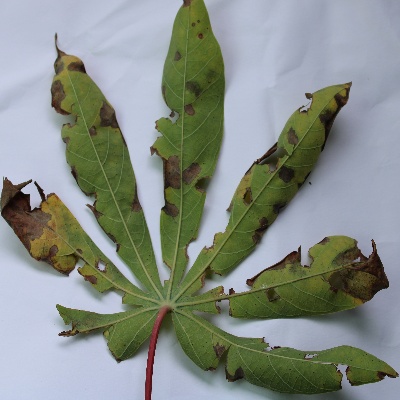
Crop: Cassava
Condition: brown spot